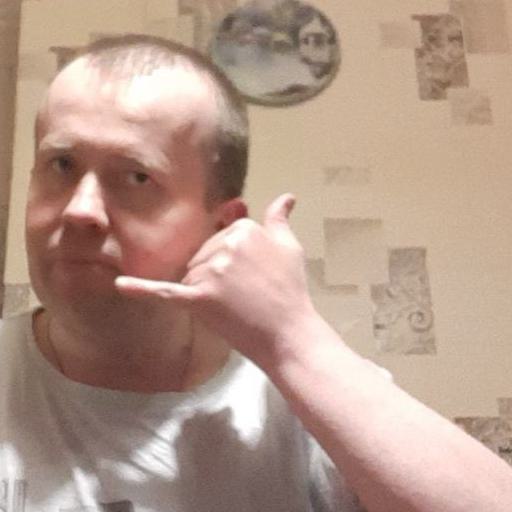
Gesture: call